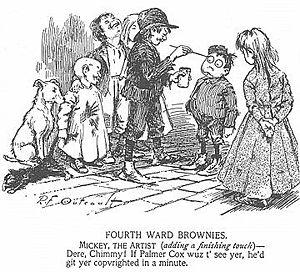
The Yellow Kid est un personnage créé par le dessinateur humoristique et auteur de bande dessinée américain Richard Felton Outcault.
Chronologie de la bande dessinée :